Schwerte

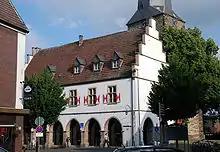
Ruhr Valley Museum

Today, there are some industries left, which are confined to the manufacture of iron and steel goods.